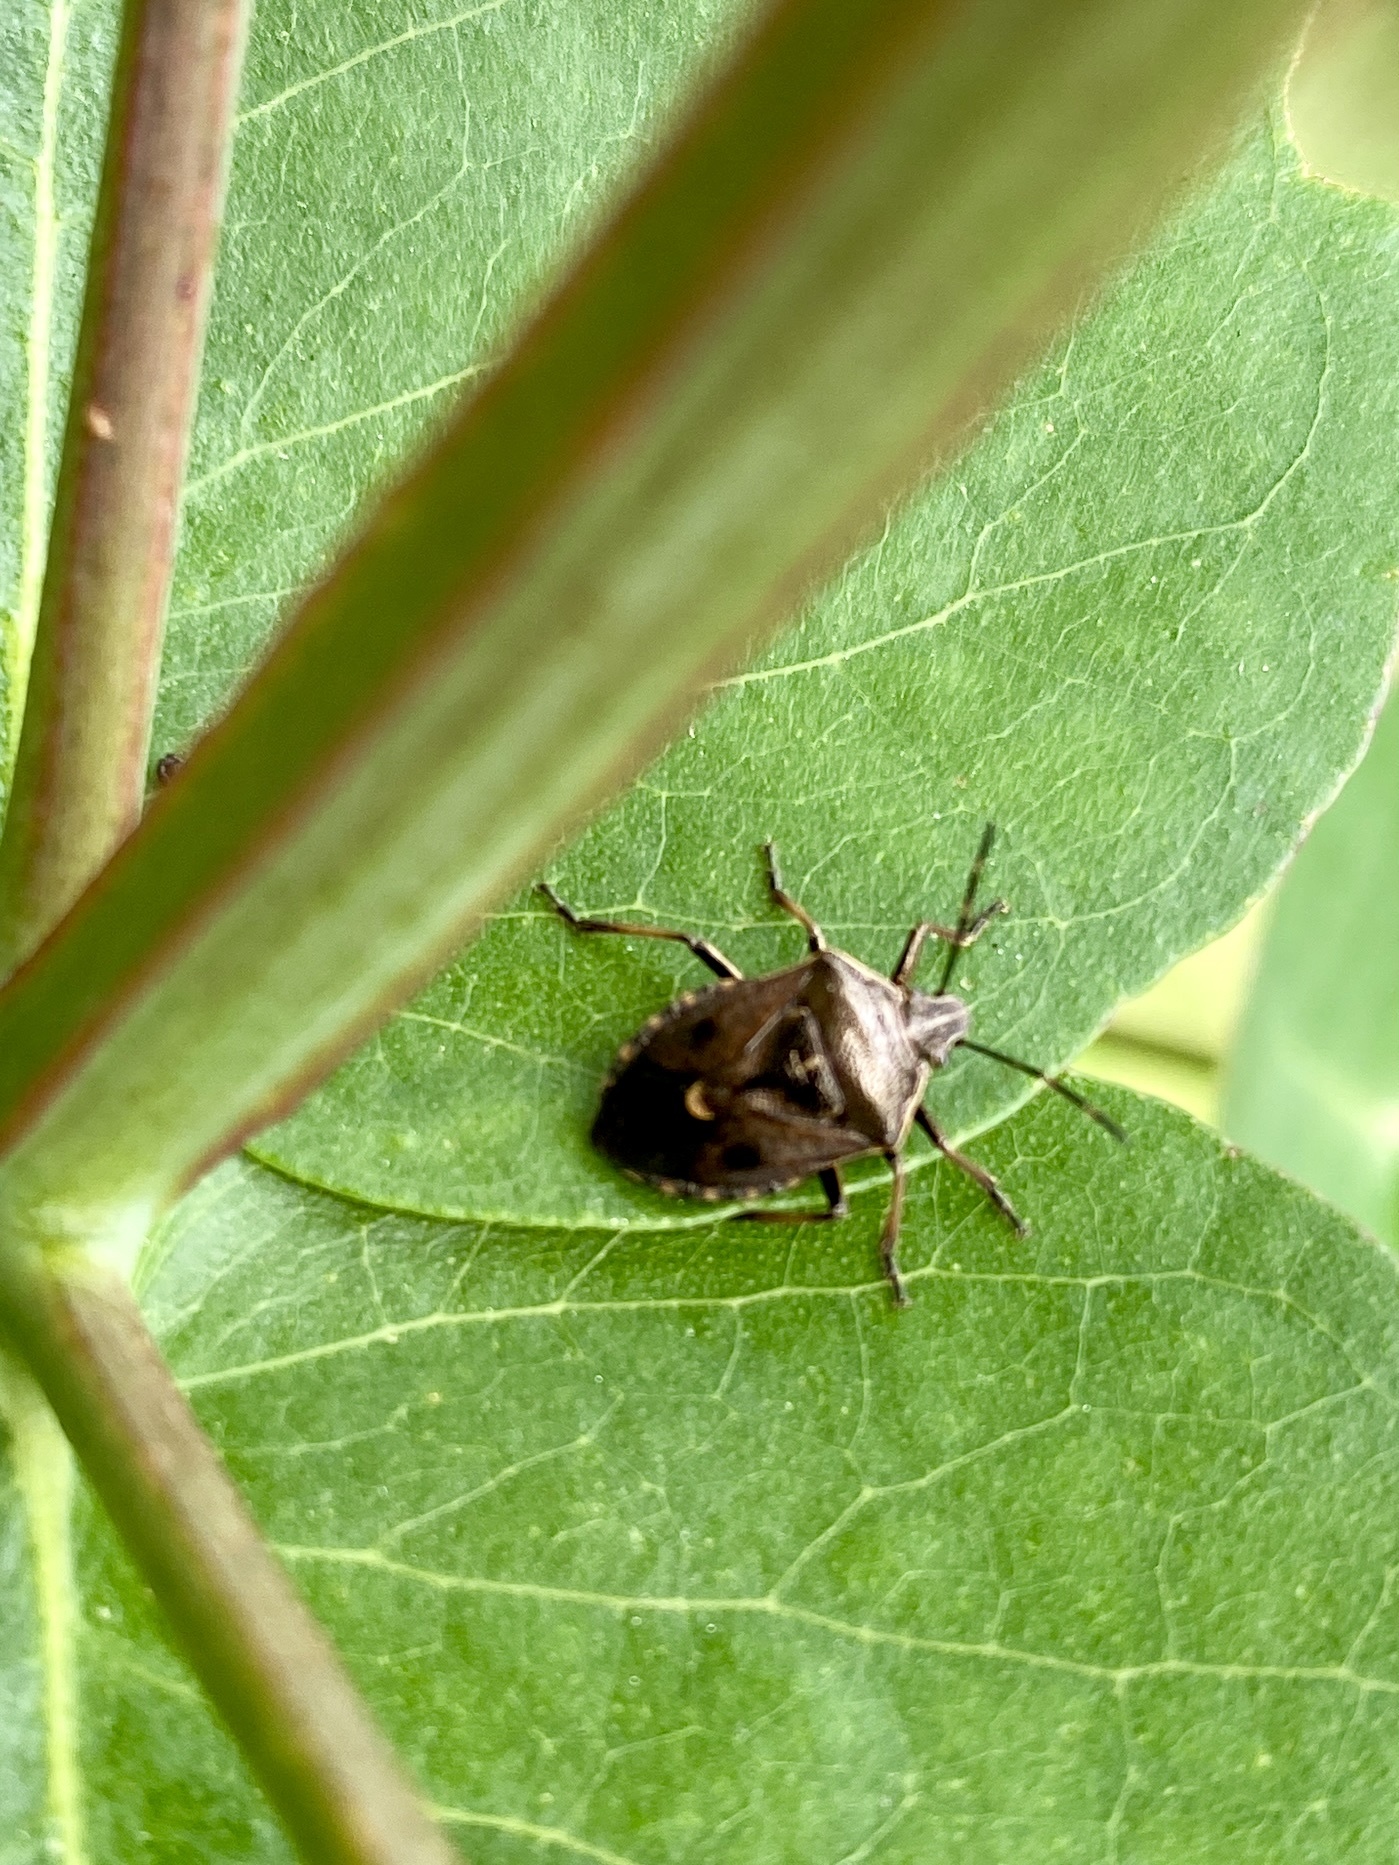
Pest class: stink_bug